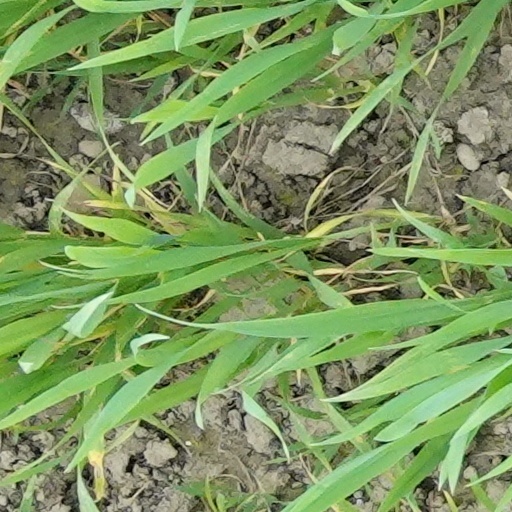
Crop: wheat